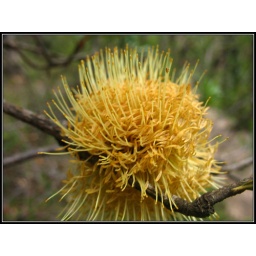
Close up of a bottle brush flower in the Adelaide Hills